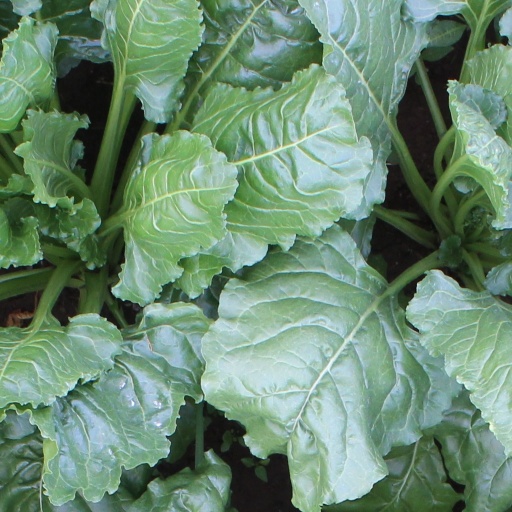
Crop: sugar beet